History of netball

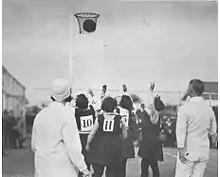
Female umpire and male umpire watch as young girls shoot a ball at a netball hoop.

Basketball was first introduced to England in 1892 through the Young Men's Christian Association (YMCA) at Birkenhead in Merseyside, although the sport did not gain significant popularity in that country for another two decades. Basketball was also taught at other institutions in England, either by visiting American instructors or by English people returning from visits to North America.